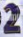
Number: 2